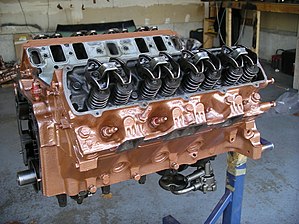
Motorblok
Oldsmobile motorblok med indlejret topstykke.
Motorblokken er bilmotorens største del og er placeret under topstykket, som er motorens øverste del. Den er ofte fremstillet af støbejern, men man er efterhånden begyndt også at bruge letmetal. Med letmetal er der den fordel, at det leder varmen bedre end støbejern.